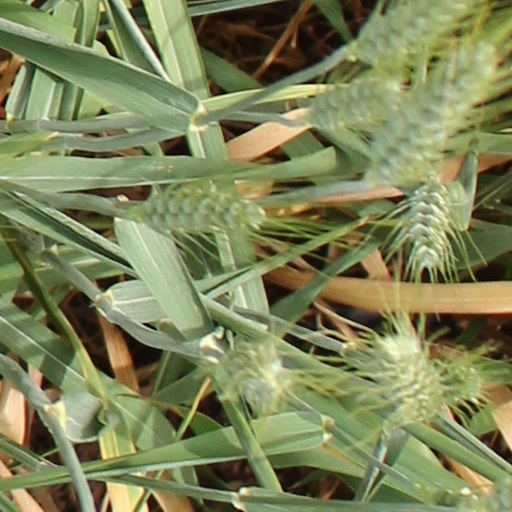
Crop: wheat